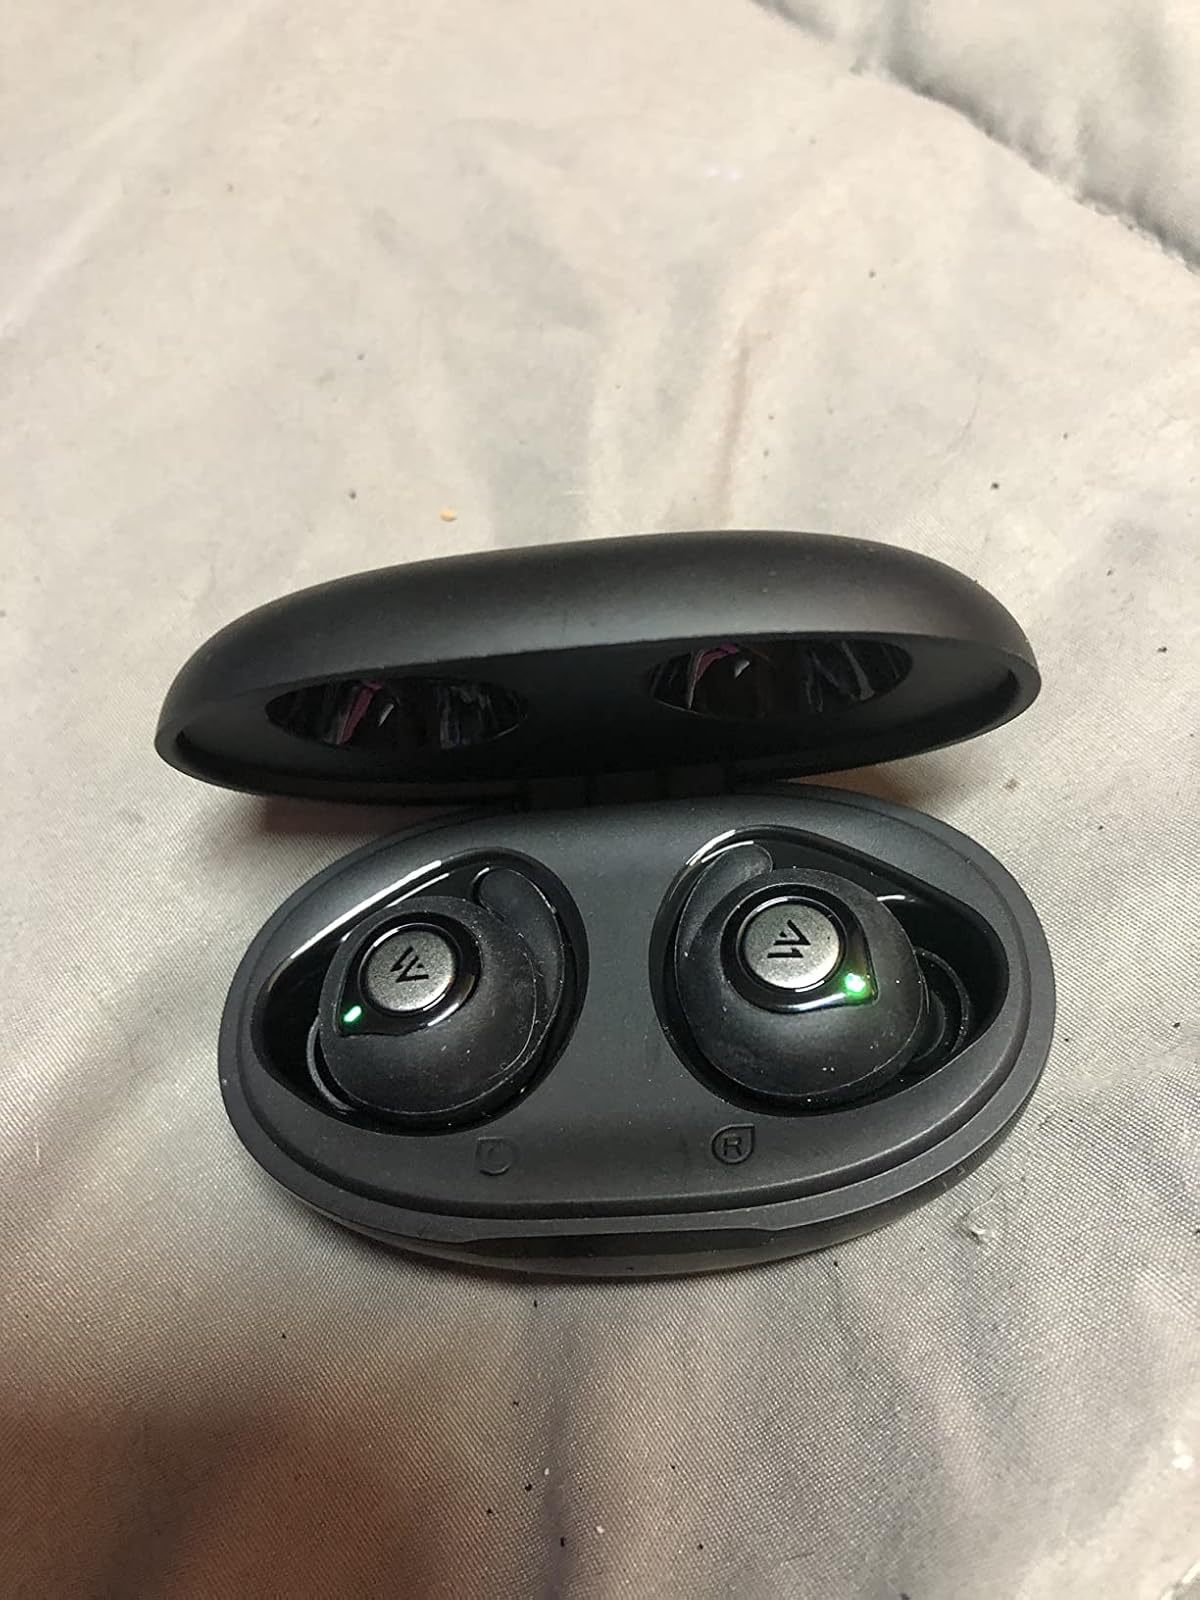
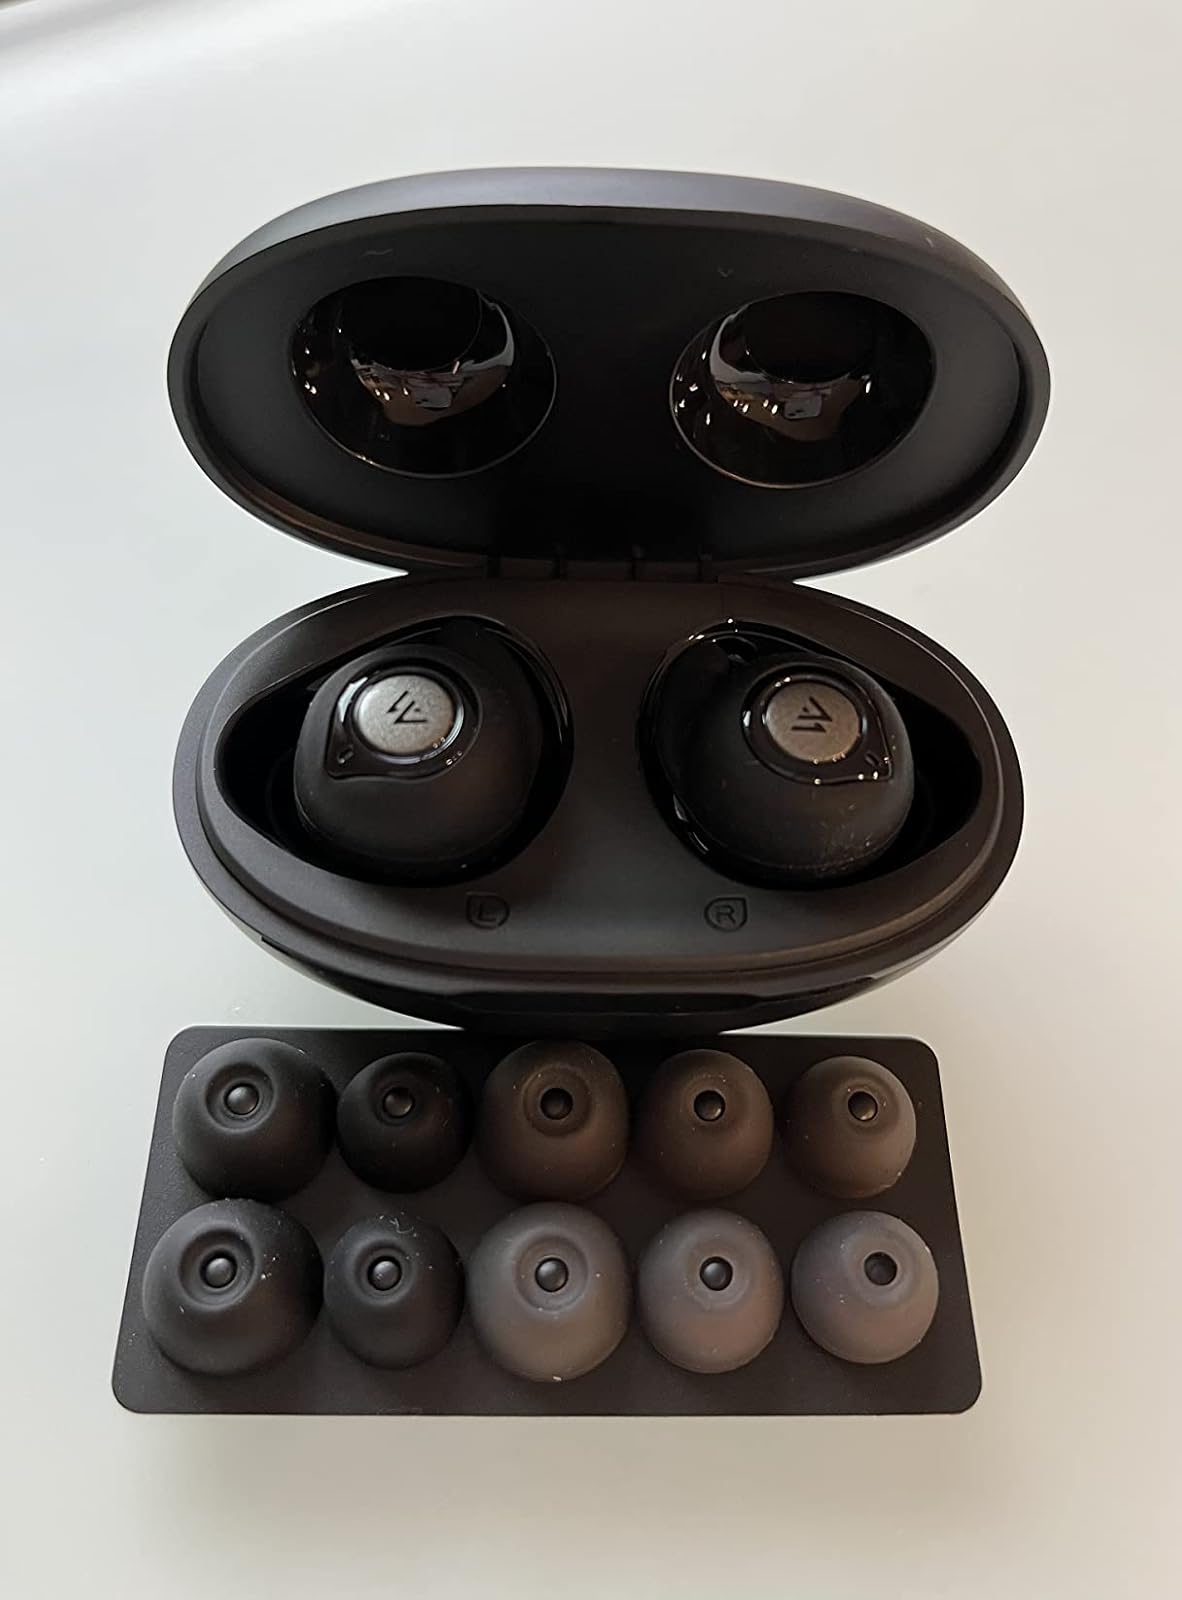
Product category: earbuds
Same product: yes